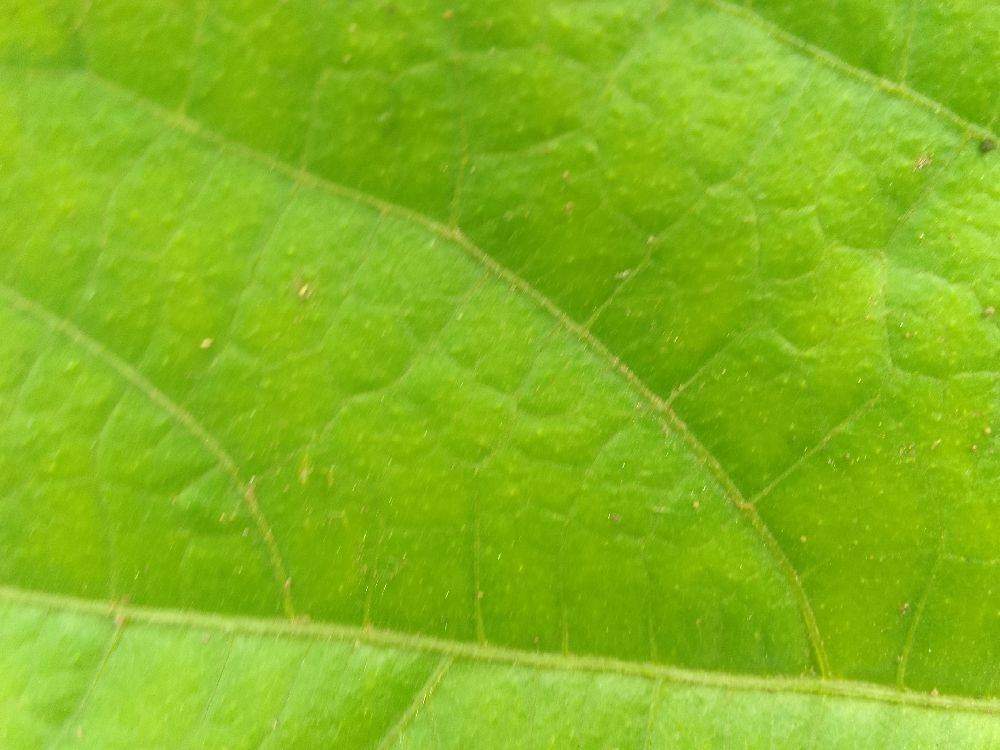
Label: healthy